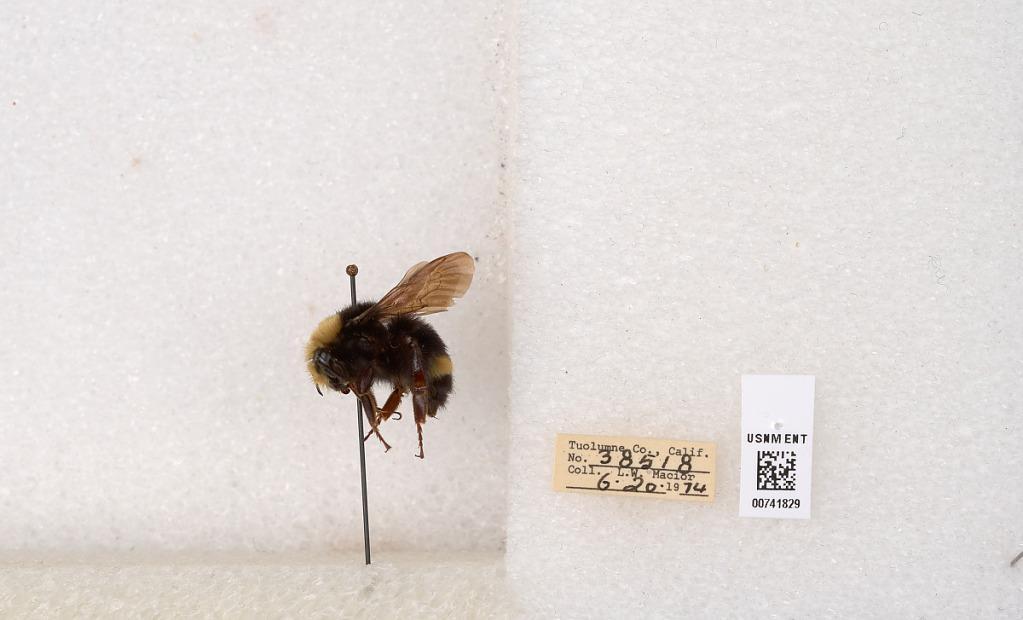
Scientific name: Bombus (Pyrobombus) vandykei (Frison)
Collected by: L. Macior
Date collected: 1974-6-20
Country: United States
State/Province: California
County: Tuolumne
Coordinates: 37.9712, -120.228